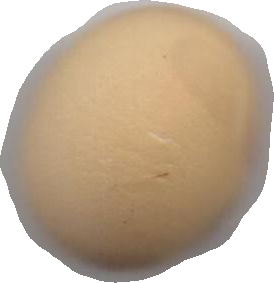
Variety: Grobogan